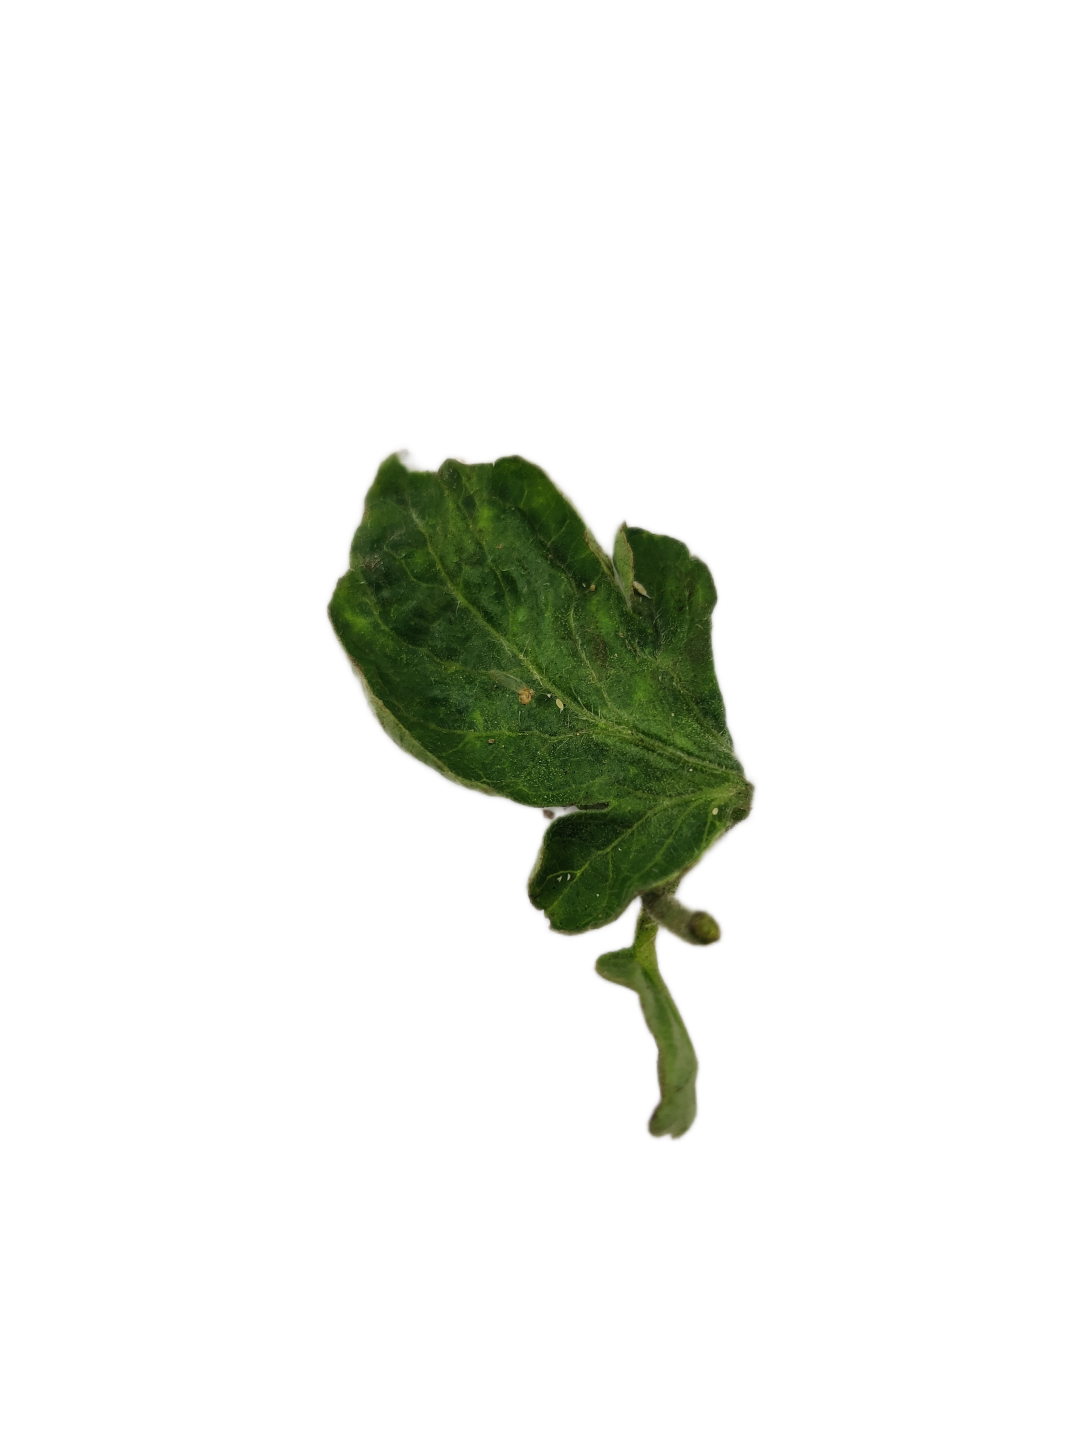
Crop: Tomato
Label: Mosaic